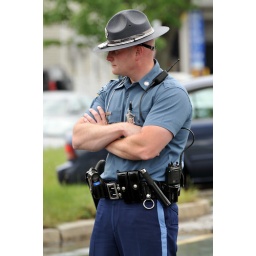
A huge water pipe burst flooded the highway near my house. No water in the house.